Grand Prix (1966 film)

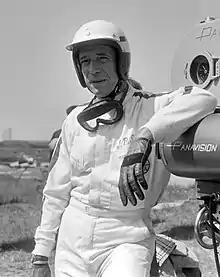
Yves Montand as Jean-Pierre Sarti

The film's subplots revolve around the women who try to live with or love the racers with dangerous lifestyles. The married Sarti begins an affair with American magazine writer Louise Frederickson, who initially has little interest in motorsports. Aron has a brief romance with Stoddard's unhappy wife Pat while Stoddard deals with living in the shadow of his family's history, being unsure if he can live up to the prestigious racing legacy of his late brother.